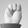
ASL letter: M